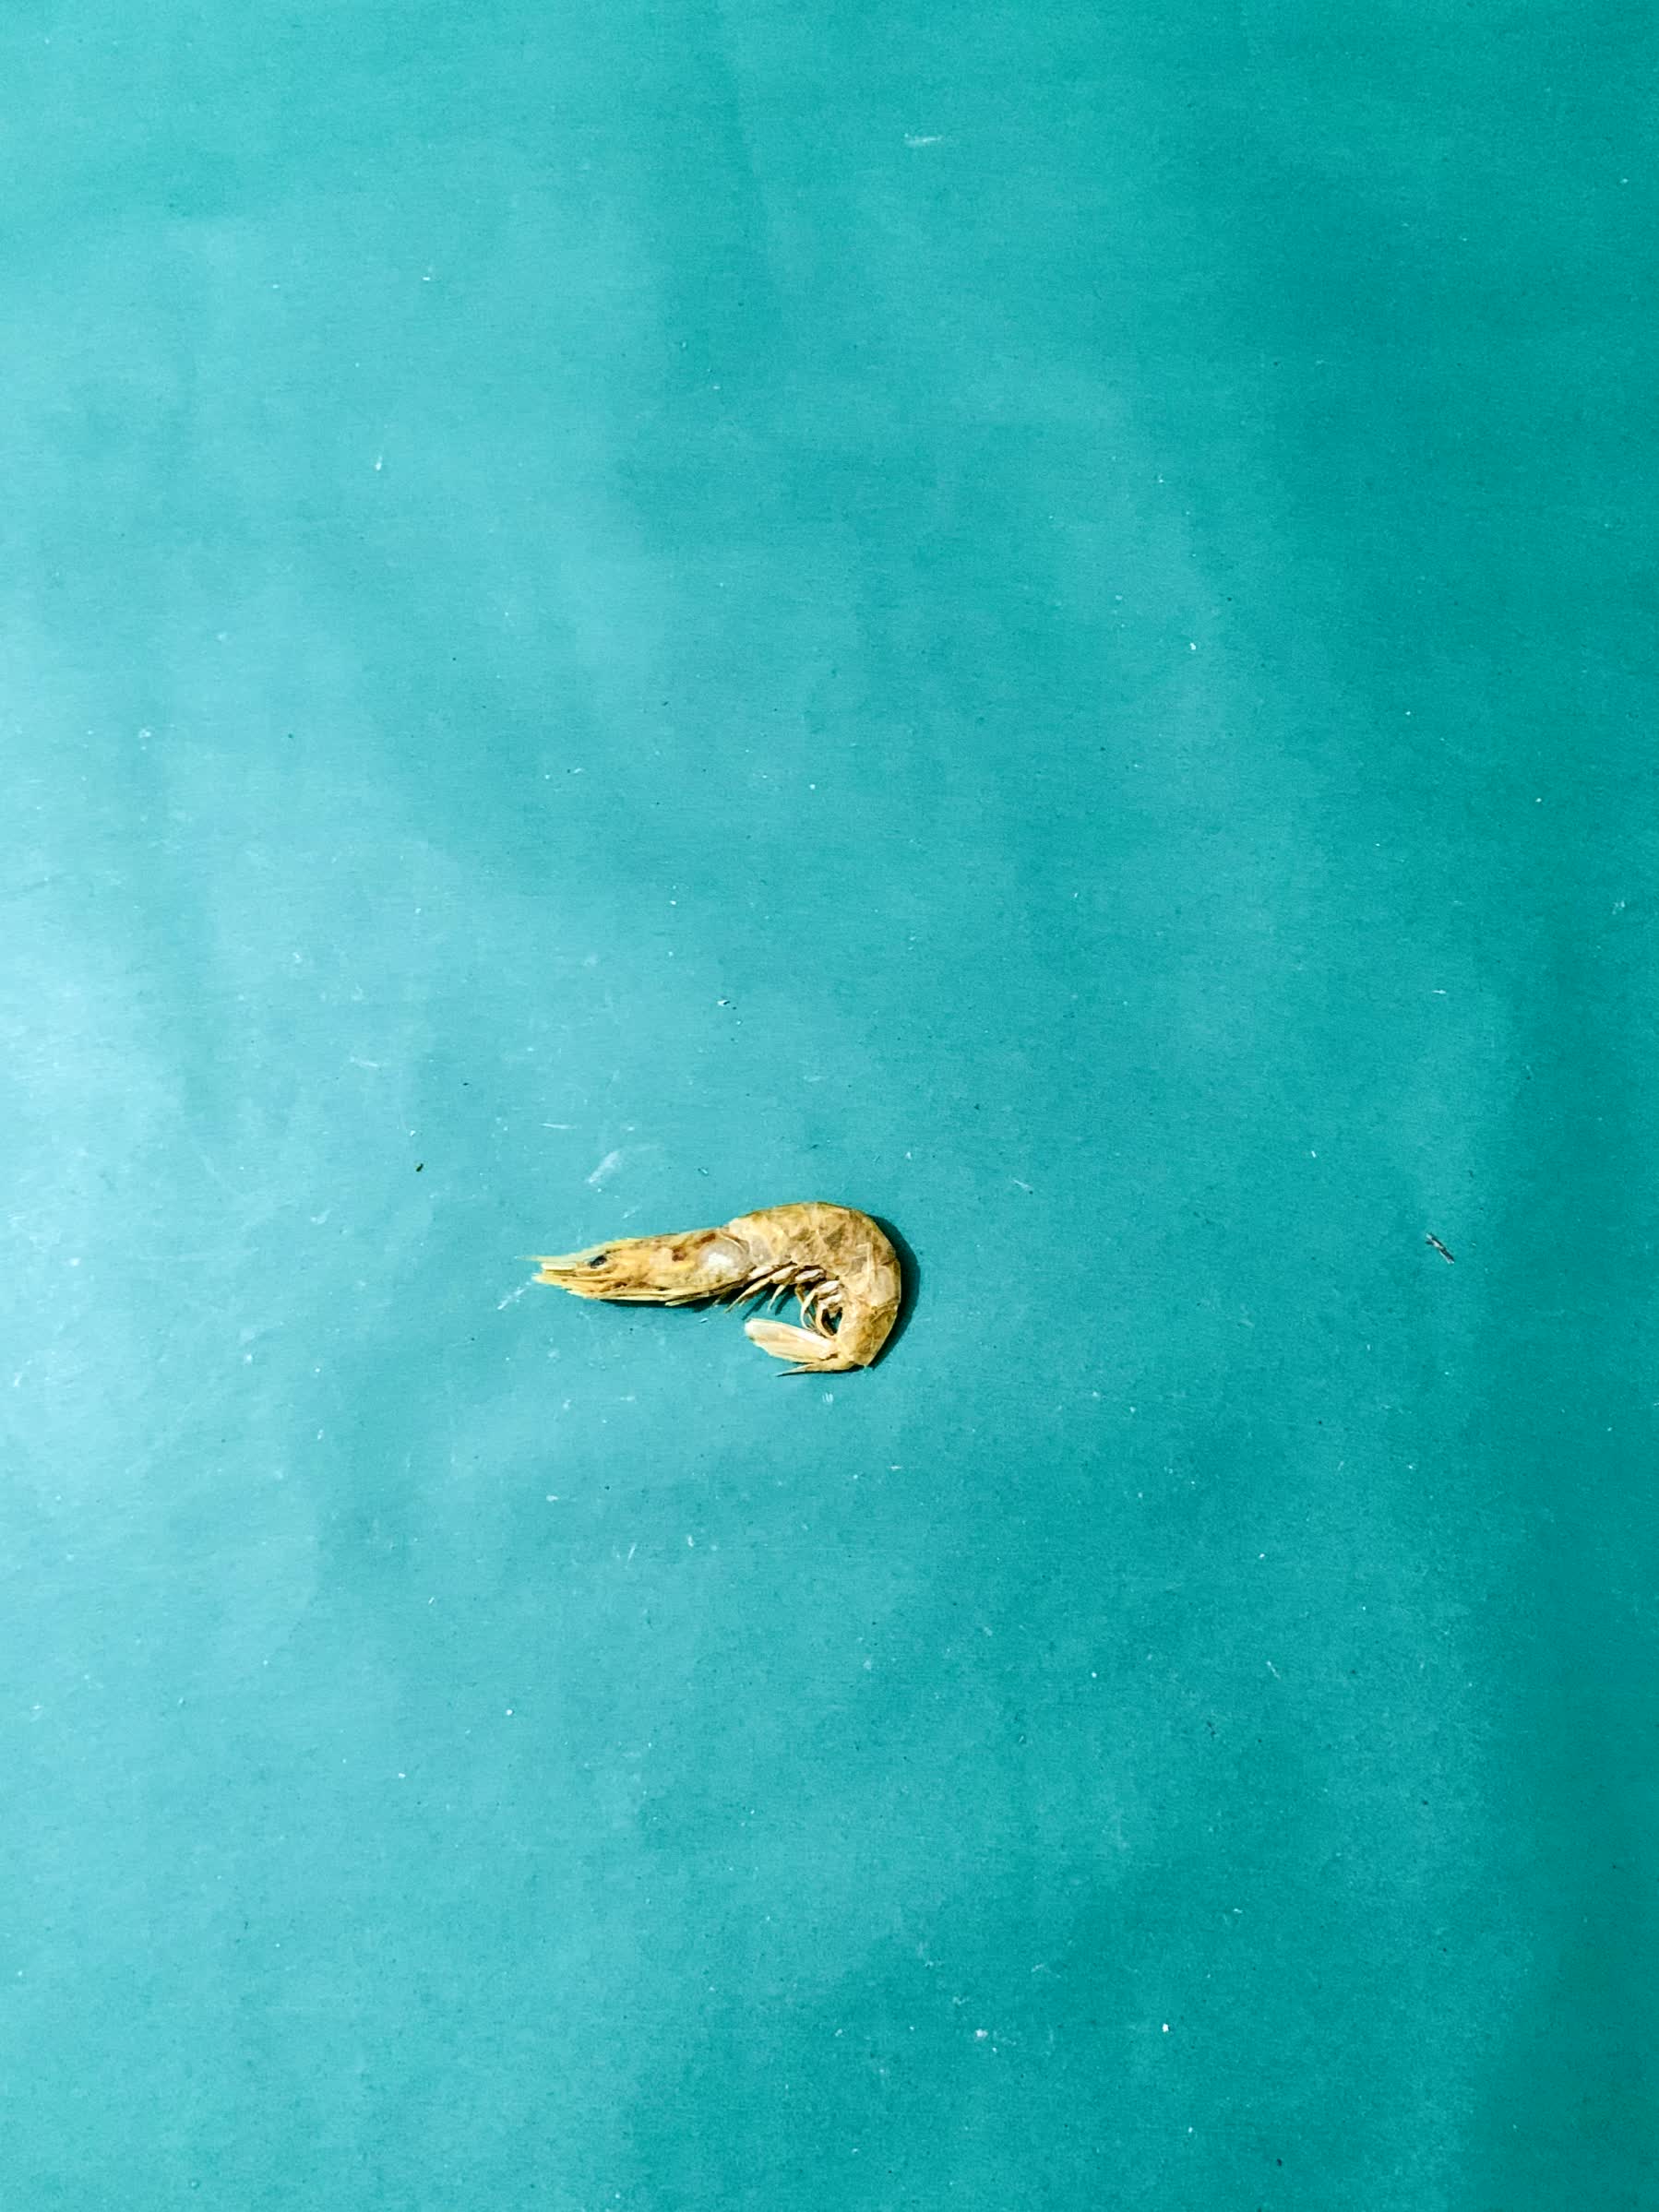
Species: chingri